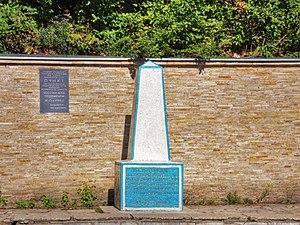
Rakhiv ou Rakhovo est une ville de l'oblast de Transcarpatie, en Ukraine, et le centre administratif du raïon de Rakhiv. Sa population s'élevait à 15 430 habitants en 2016.
Le centre de l'Europe est le point de la surface terrestre correspondant au centre géographique du continent européen. Suivant les critères retenus, plusieurs endroits répondent à cette définition.